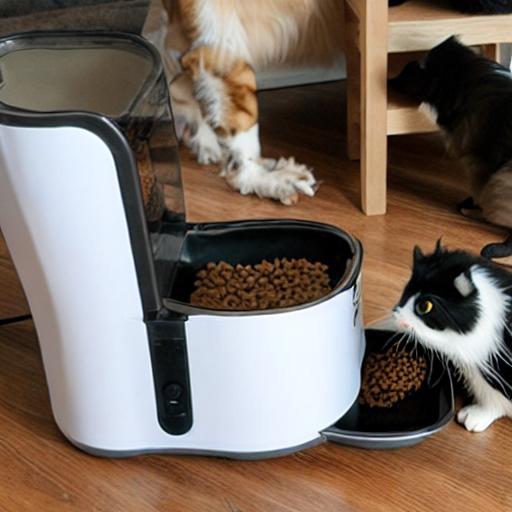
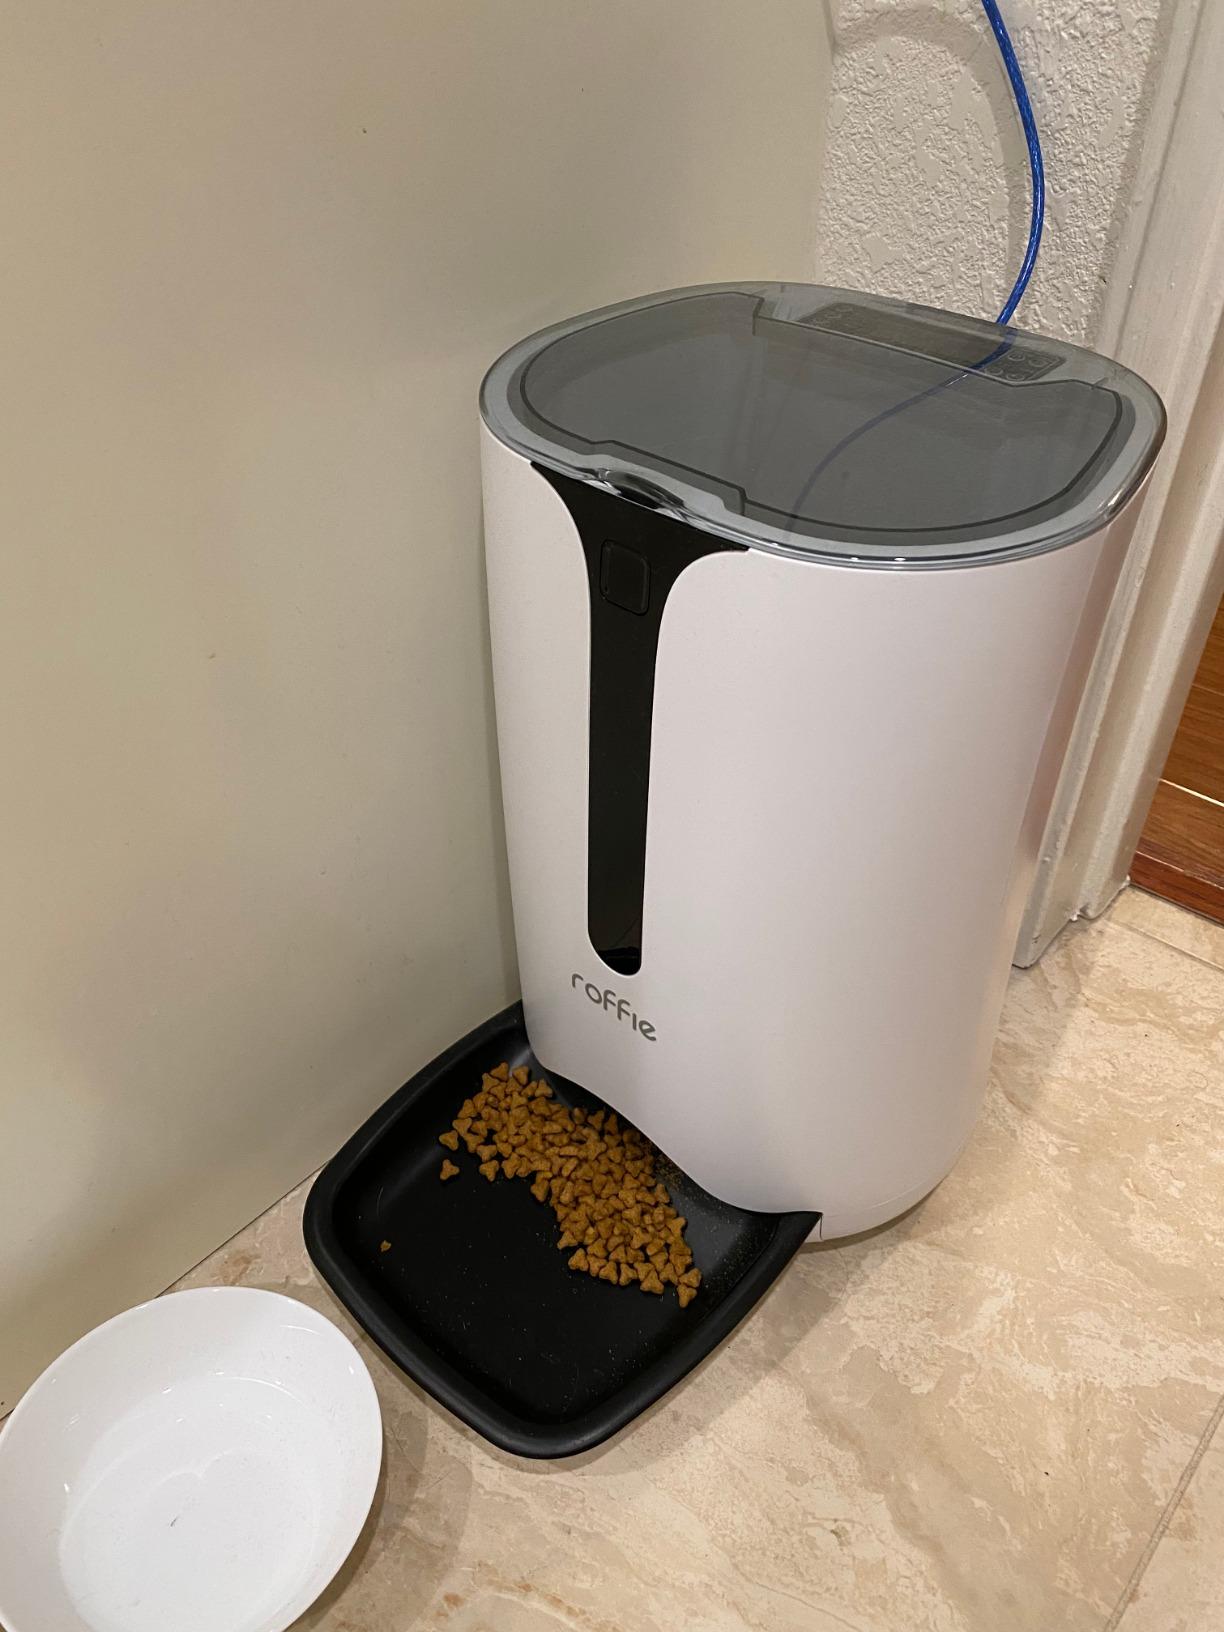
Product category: items_feeder
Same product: no